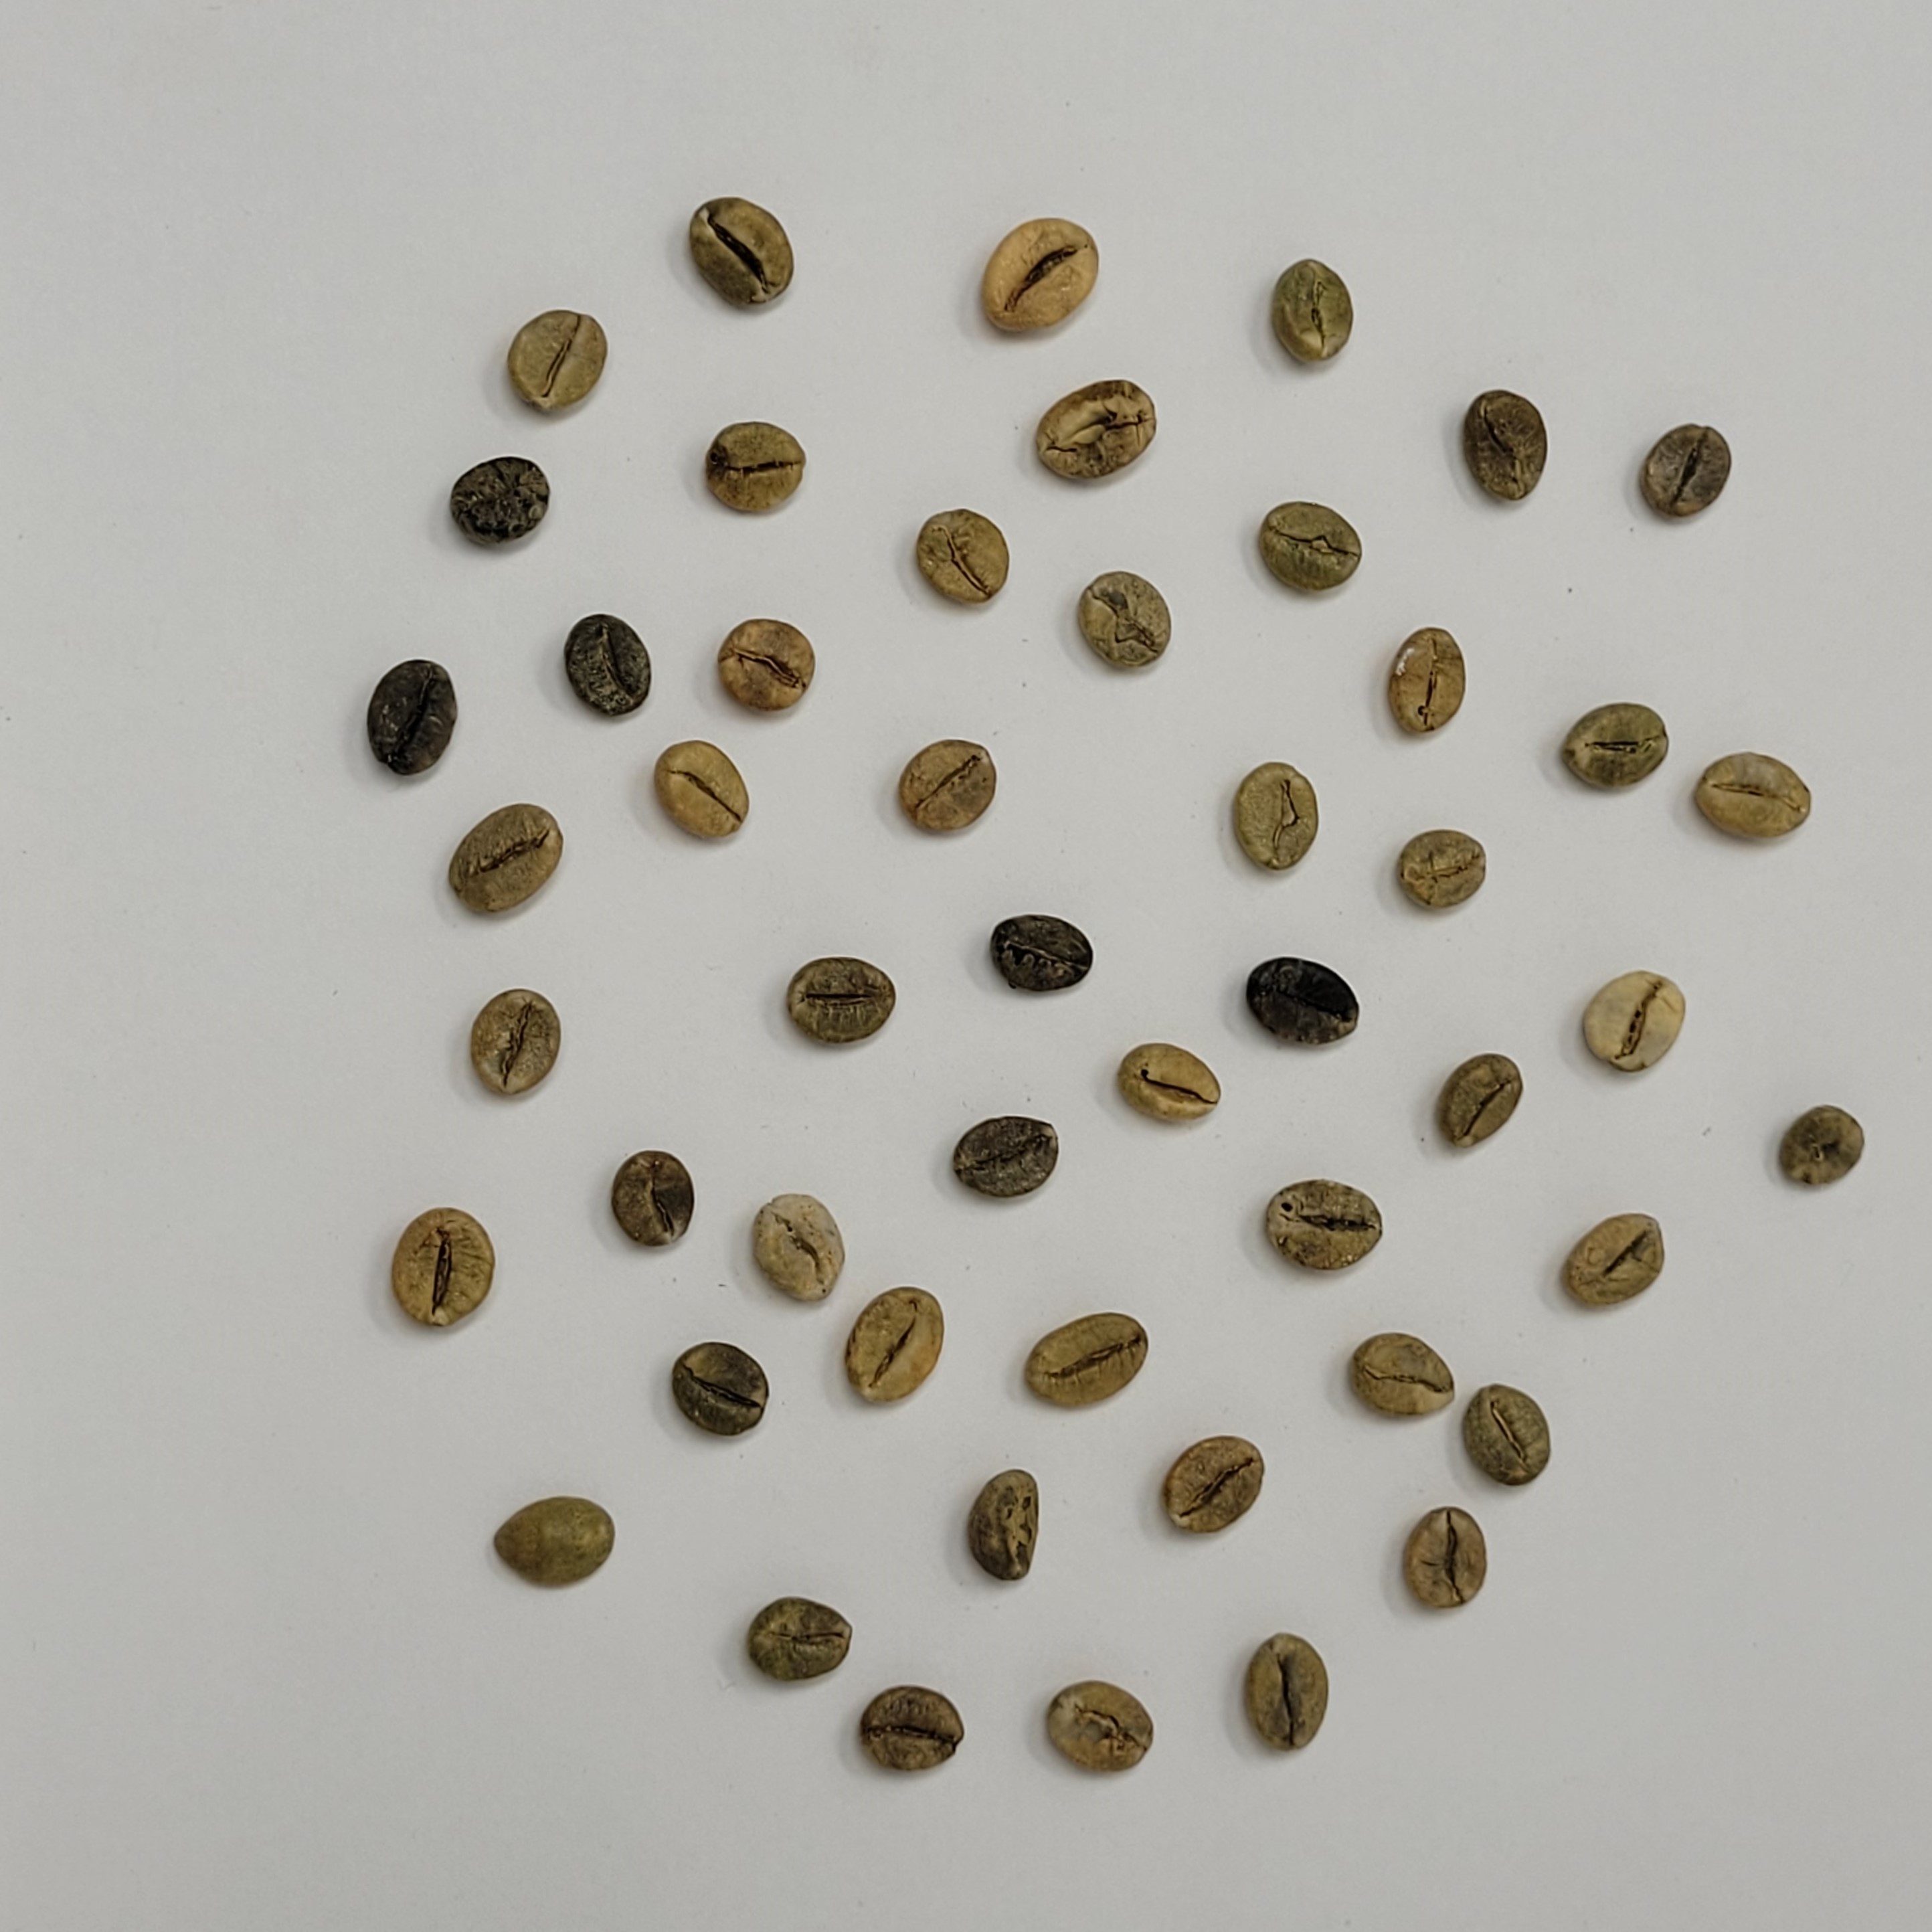
Coffee bean quality grade: A